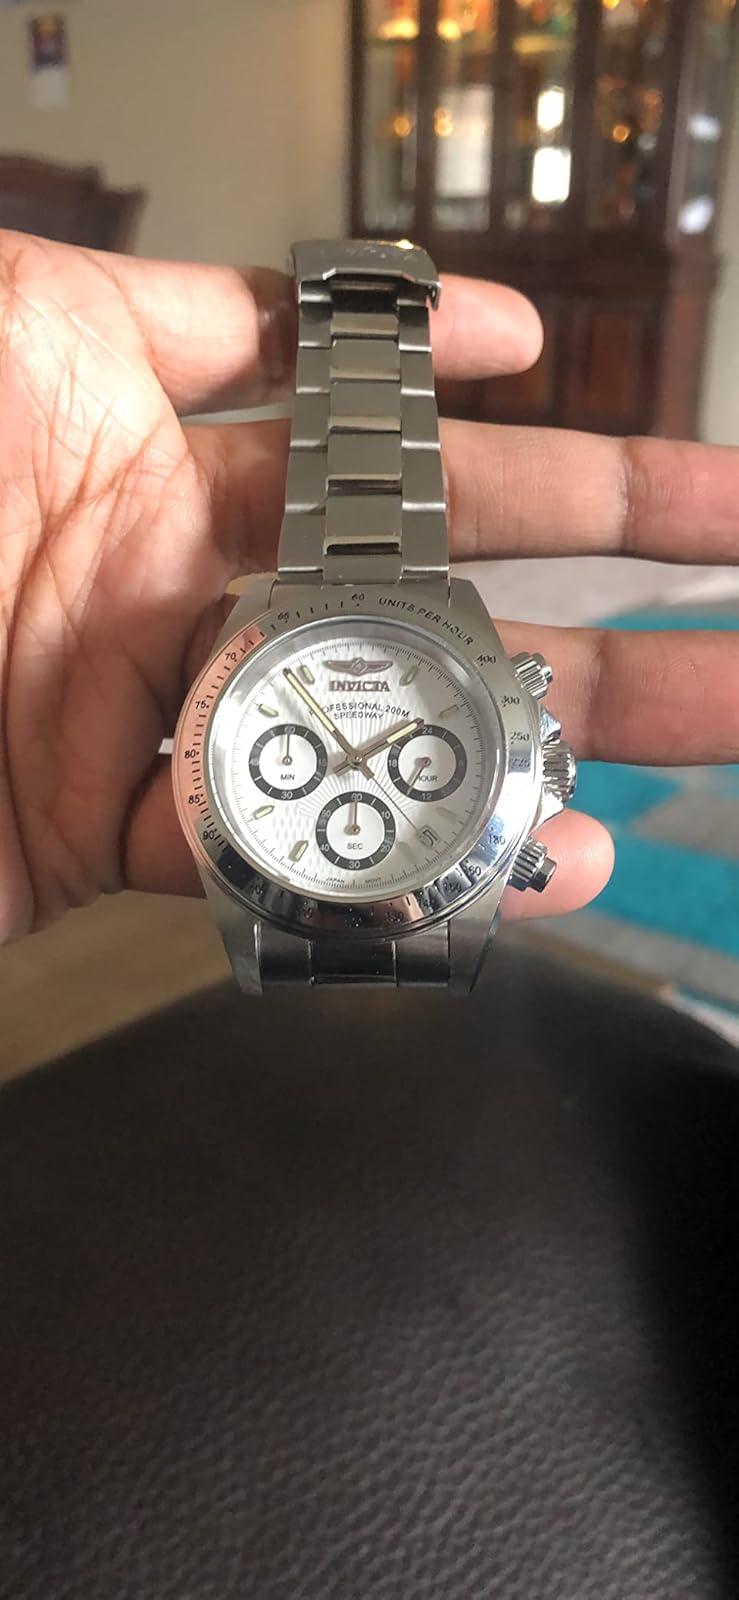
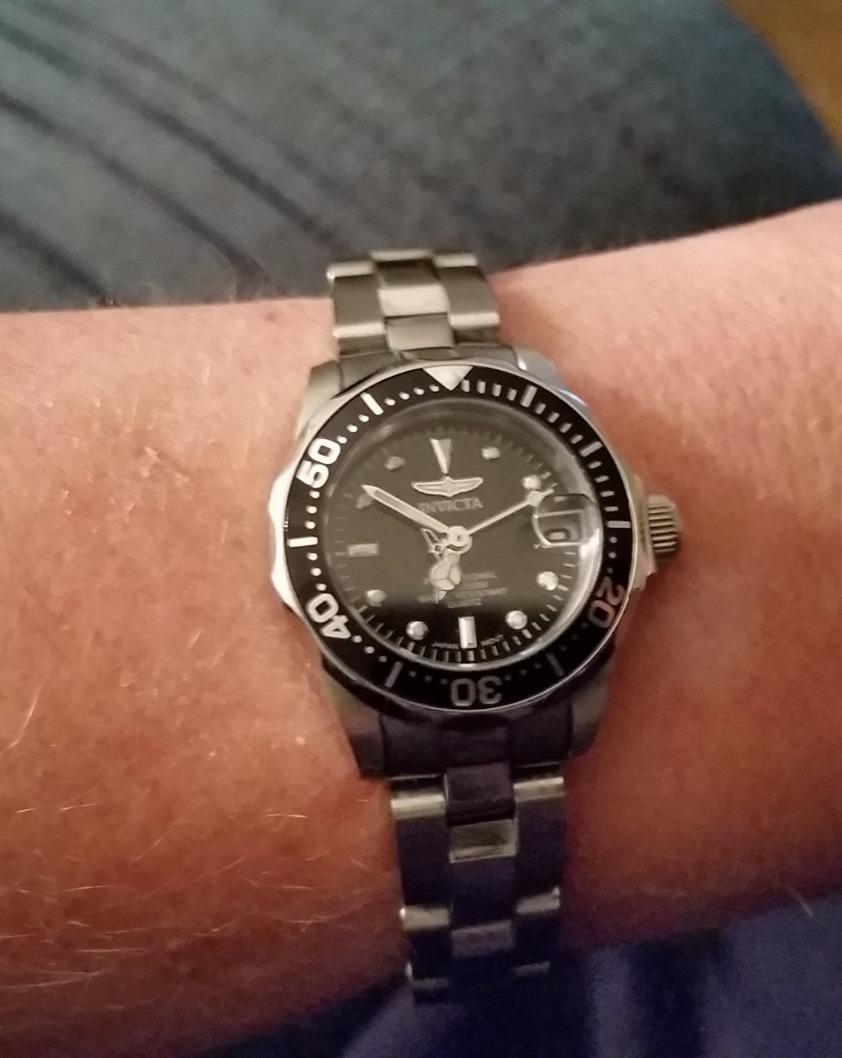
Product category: accessories_watch
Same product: no